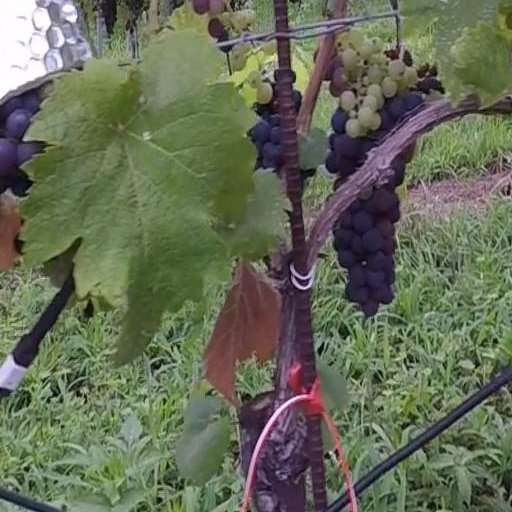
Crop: grape